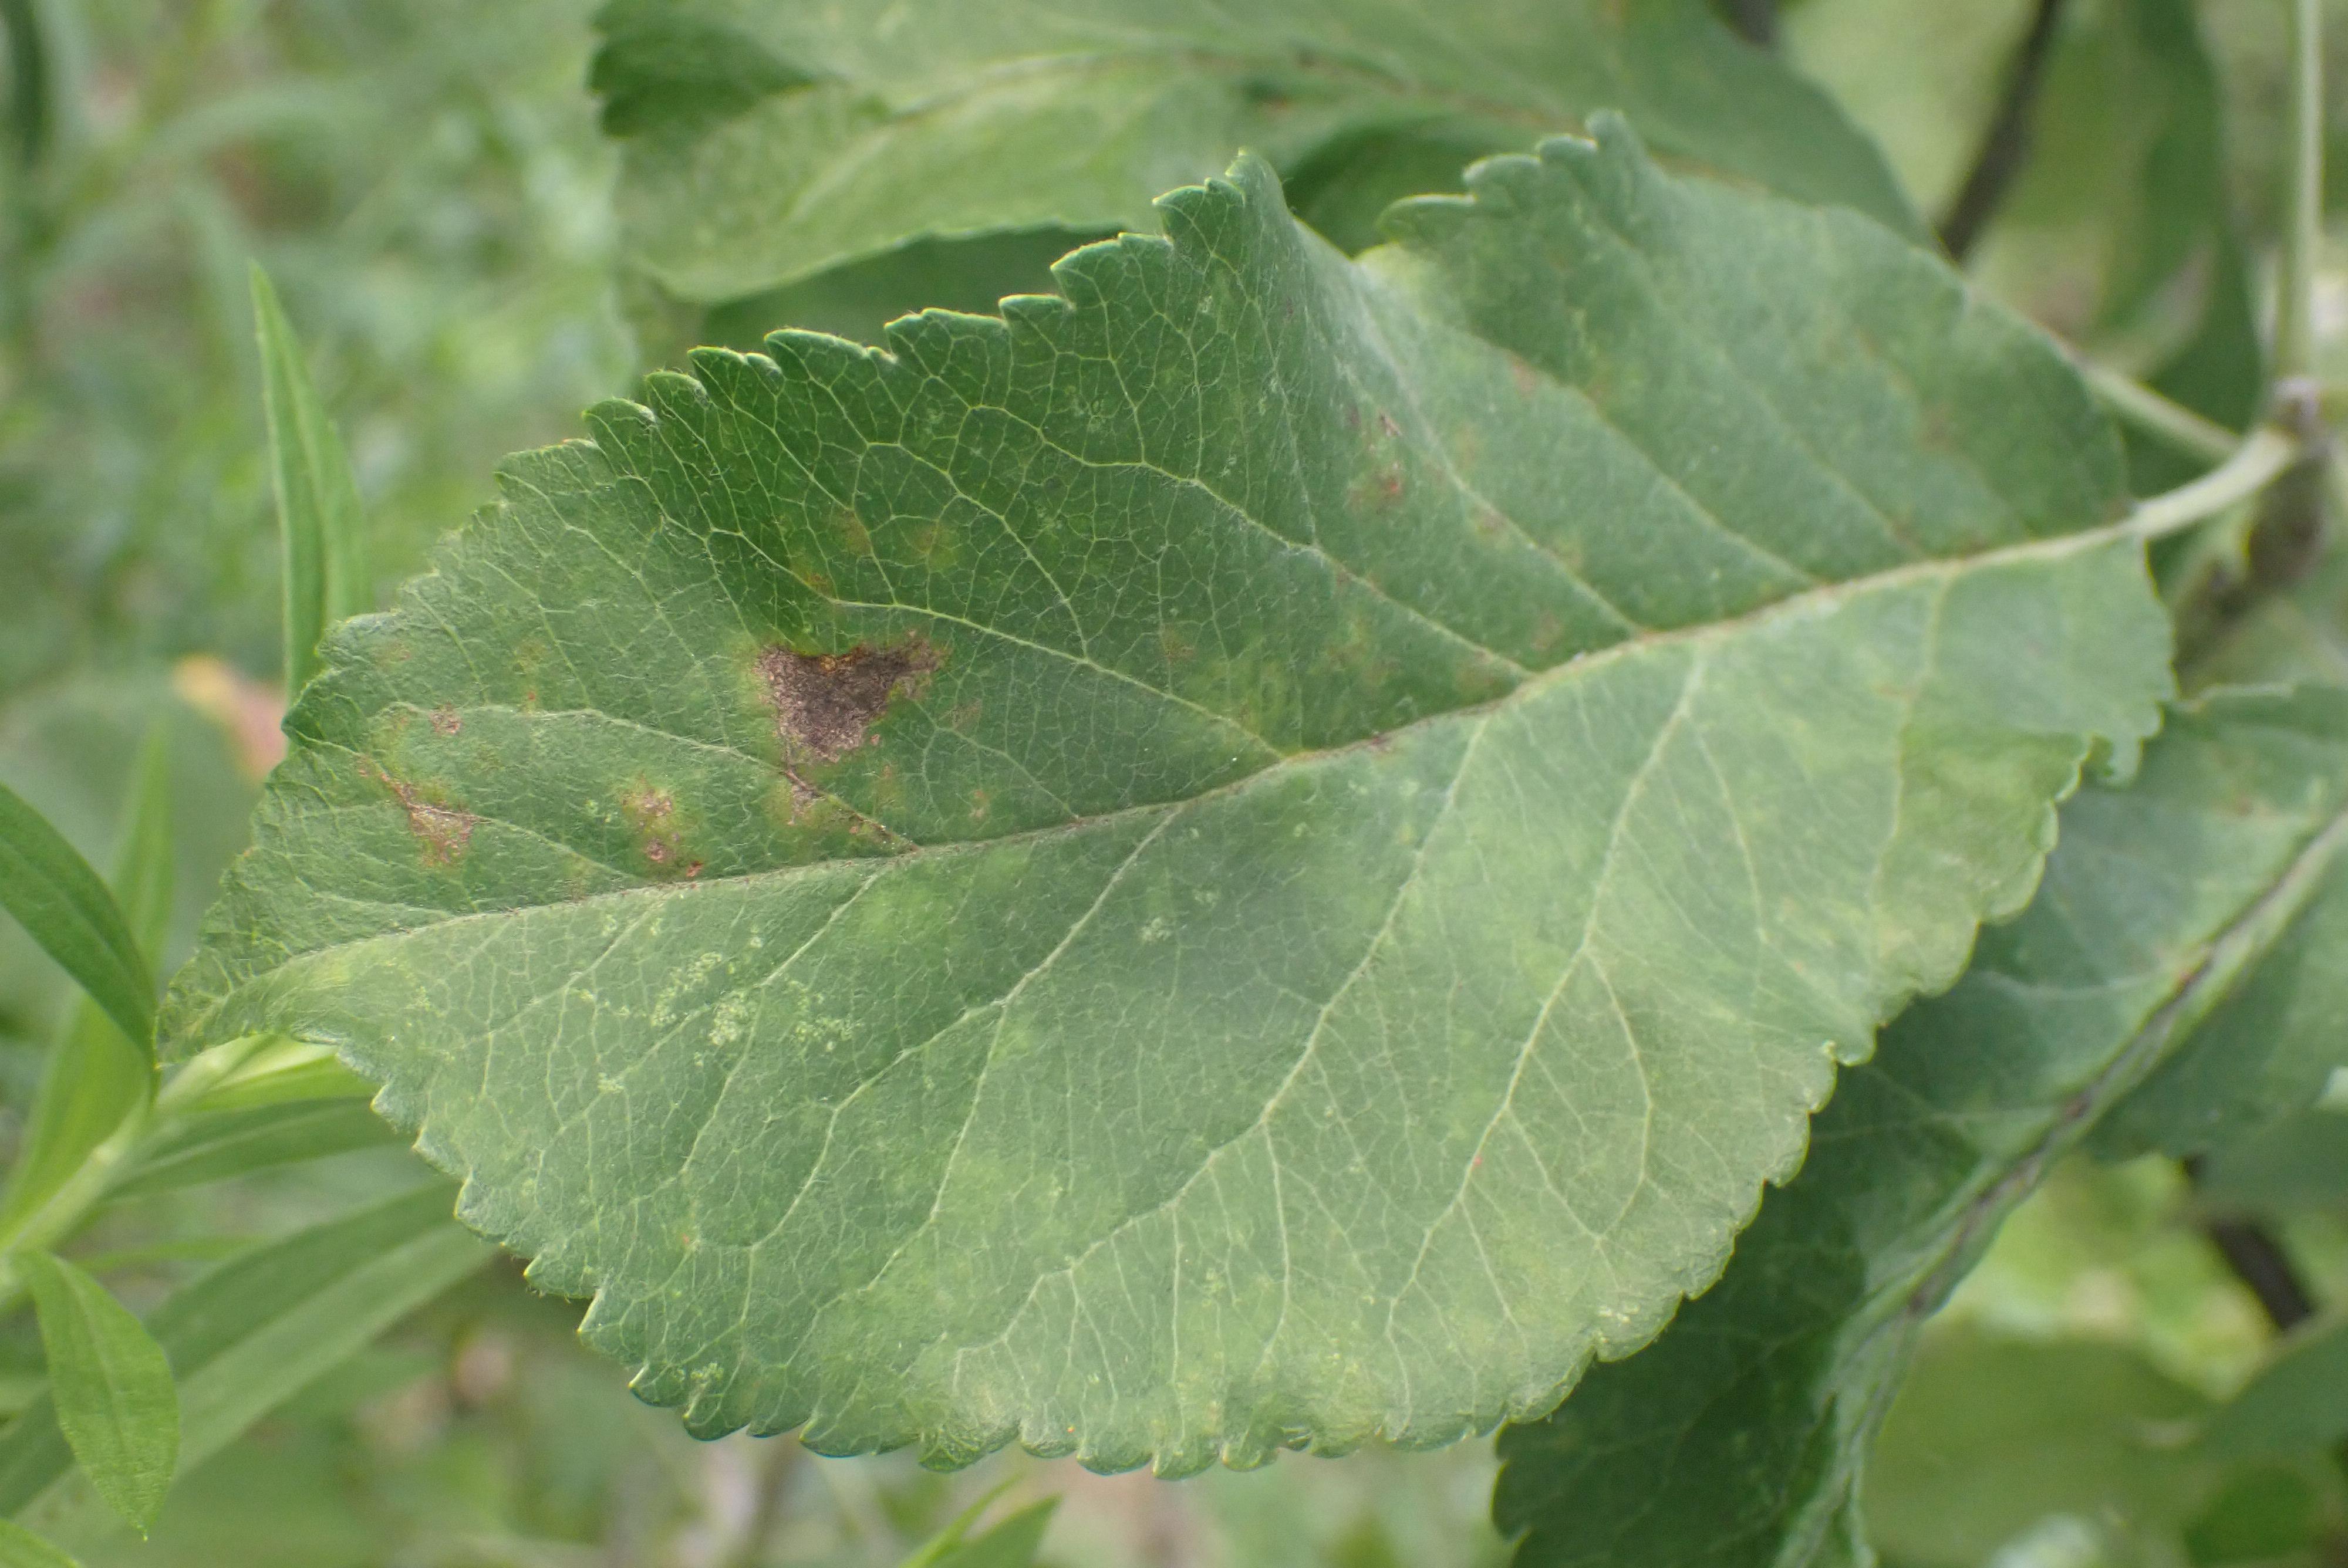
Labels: scab